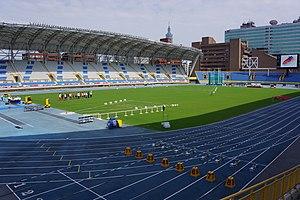
Le stade municipal de Taipei est un stade omnisports situé dans le district de Songshan de Taipei, à Taïwan. Il est également connu en anglais sous le nom Taipei « Track and Field » Municipal Stadium.
Taipei est la capitale de Taïwan. Taipei en est la plus grande ville avec 2 635 286 habitants dans la ville proprement dite et 7 034 444 dans l'aire urbaine. Plus largement, le cercle de vie qui est composé par Taipei, Nouveau Taipei, Keelung et Taoyuan où l'aéroport international de Taiwan-Taoyuan se situe, compte une population de 9 248 049 habitants. Taipei est la capitale politique, culturelle et économique de l'île. Son industrie est particulièrement moderne, notamment en électronique.